History of Lyon

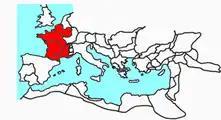
The provinces of Roman Gaul under the Early Roman Empire.

Since its founding, the colony of Lugdunum had the status of Roman colony of right ("optimo iure"), its citizens had all the political and civic benefits of the Romans, but they paid more direct taxes. We have no texts of these city laws.